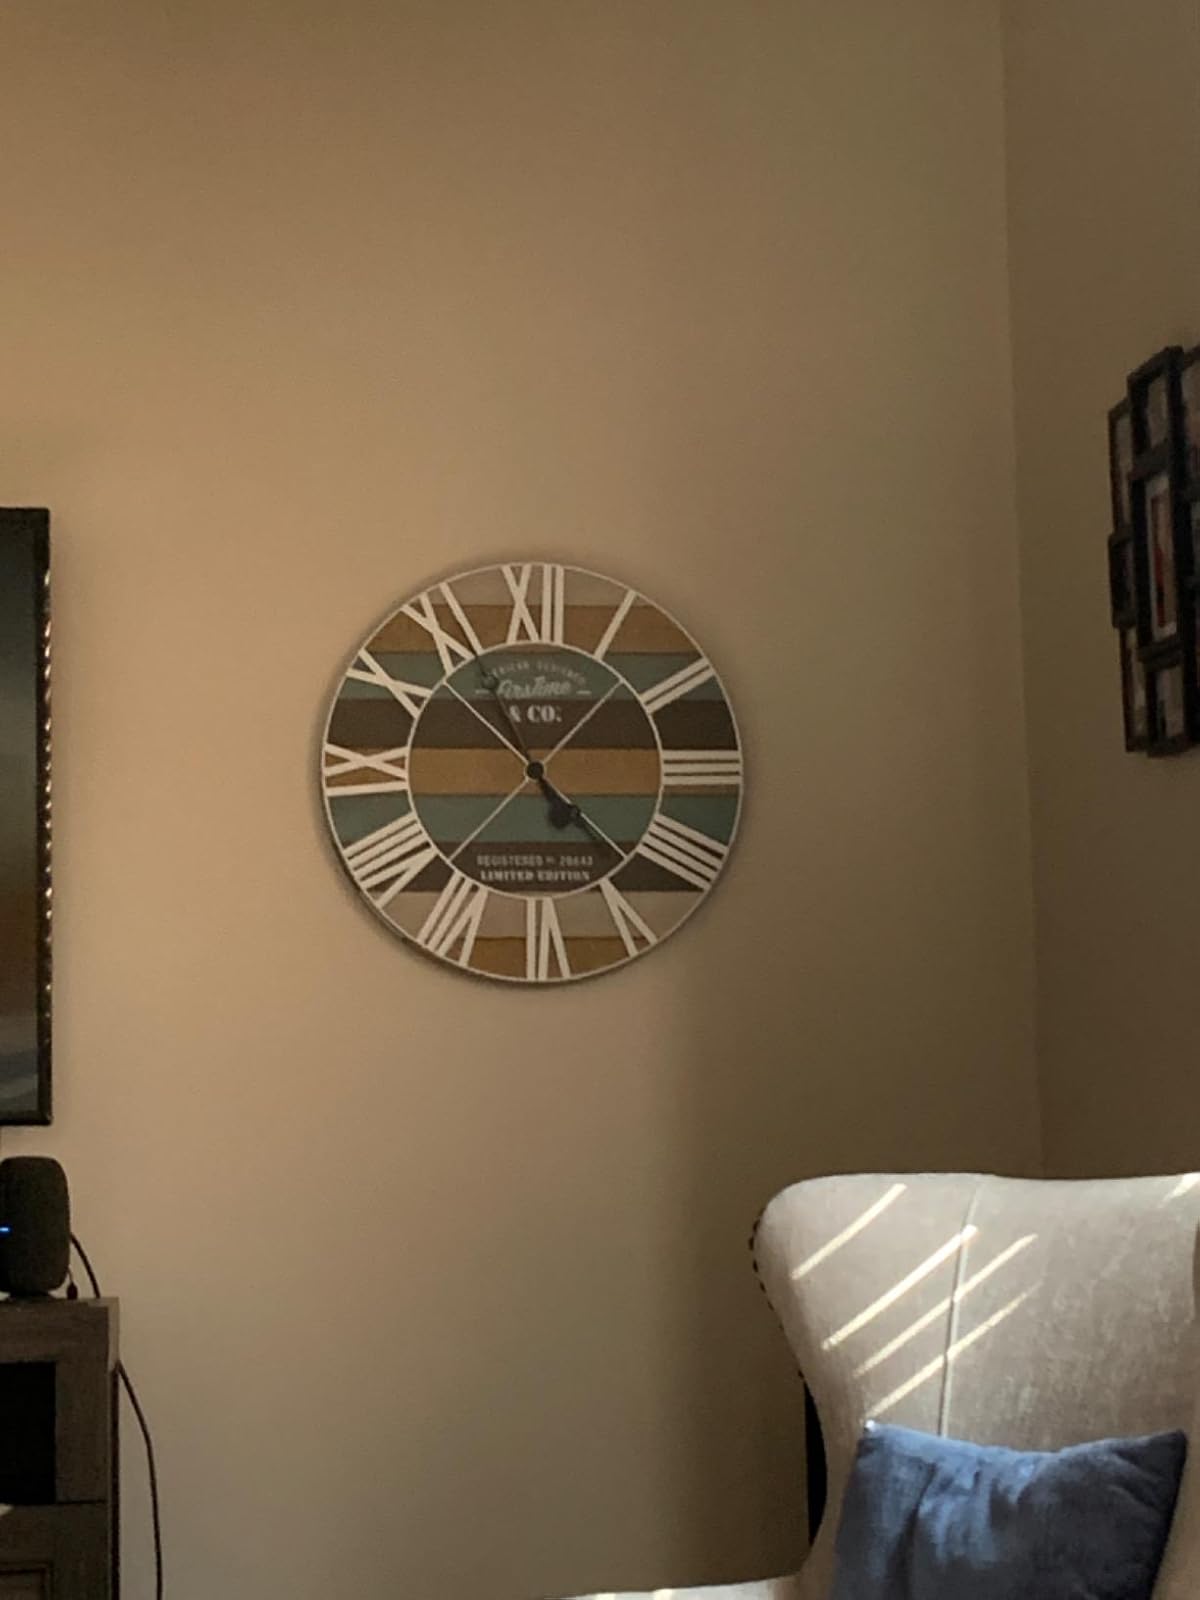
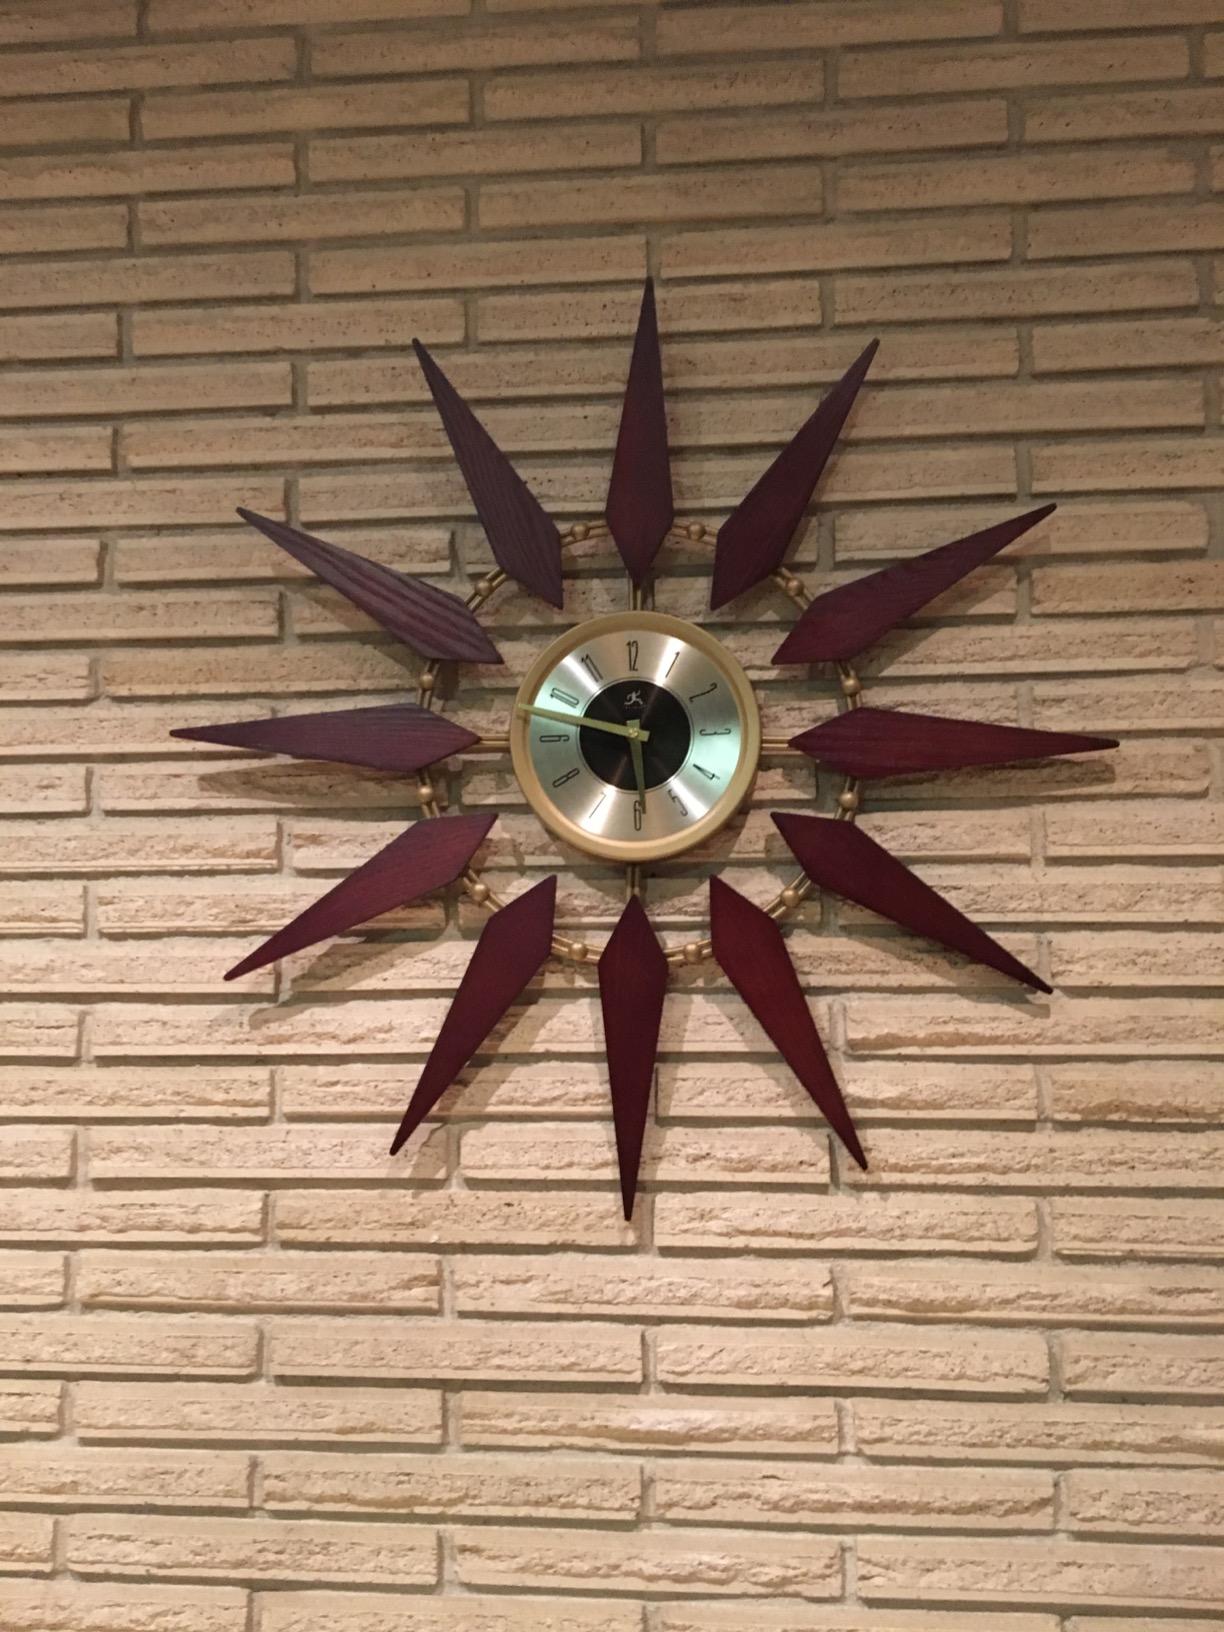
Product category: clock
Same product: no